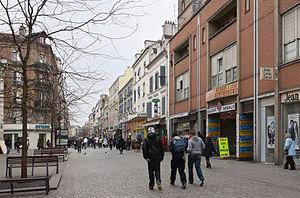
La rue Gabriel Péri en zone piétonnière à Saint-Denis (Seine Saint-Denis, France)
La rue Gabriel-Péri est une voie de communication de Saint-Denis.
Saint-Denis est une commune française limitrophe de Paris, située au nord de la capitale, dans le département de la Seine-Saint-Denis, dont elle est sous-préfecture, en région Île-de-France.